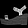
Label: Sandal